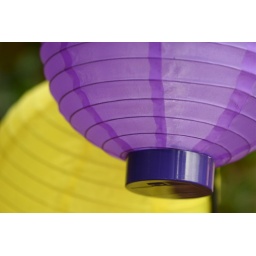
Glendale, California, 2008. Colorful paper lanterns above a sign directing visitors to an ikebana display in the Japanese Garden.